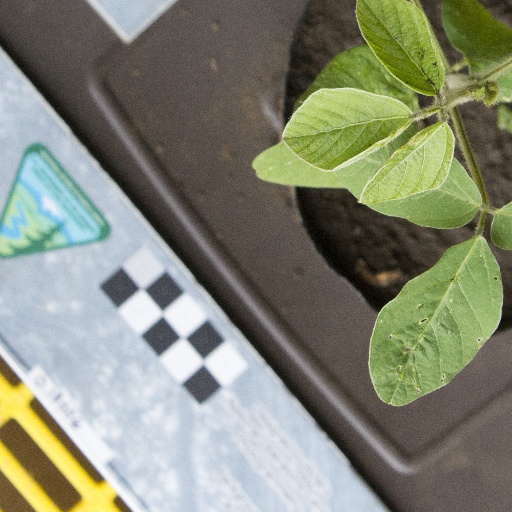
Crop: soybean